1966 24 Hours of Le Mans

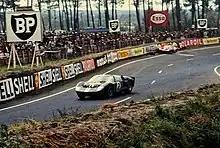
The #2 GT40 of McLaren/Amon passes the wrecked #14 GT40 of Spoerry/Sutcliffe at the Esses.

What could have been a procession was anything but for Ford. At 8 am, a pit-stop for the Filipinetti Ford running 5th spilled petrol on a rear tyre. On his out-lap Spoerry lost traction and spun at the Esses wrecking the car. The Ford-France and Essex cars had already retired with engine issues during the night.